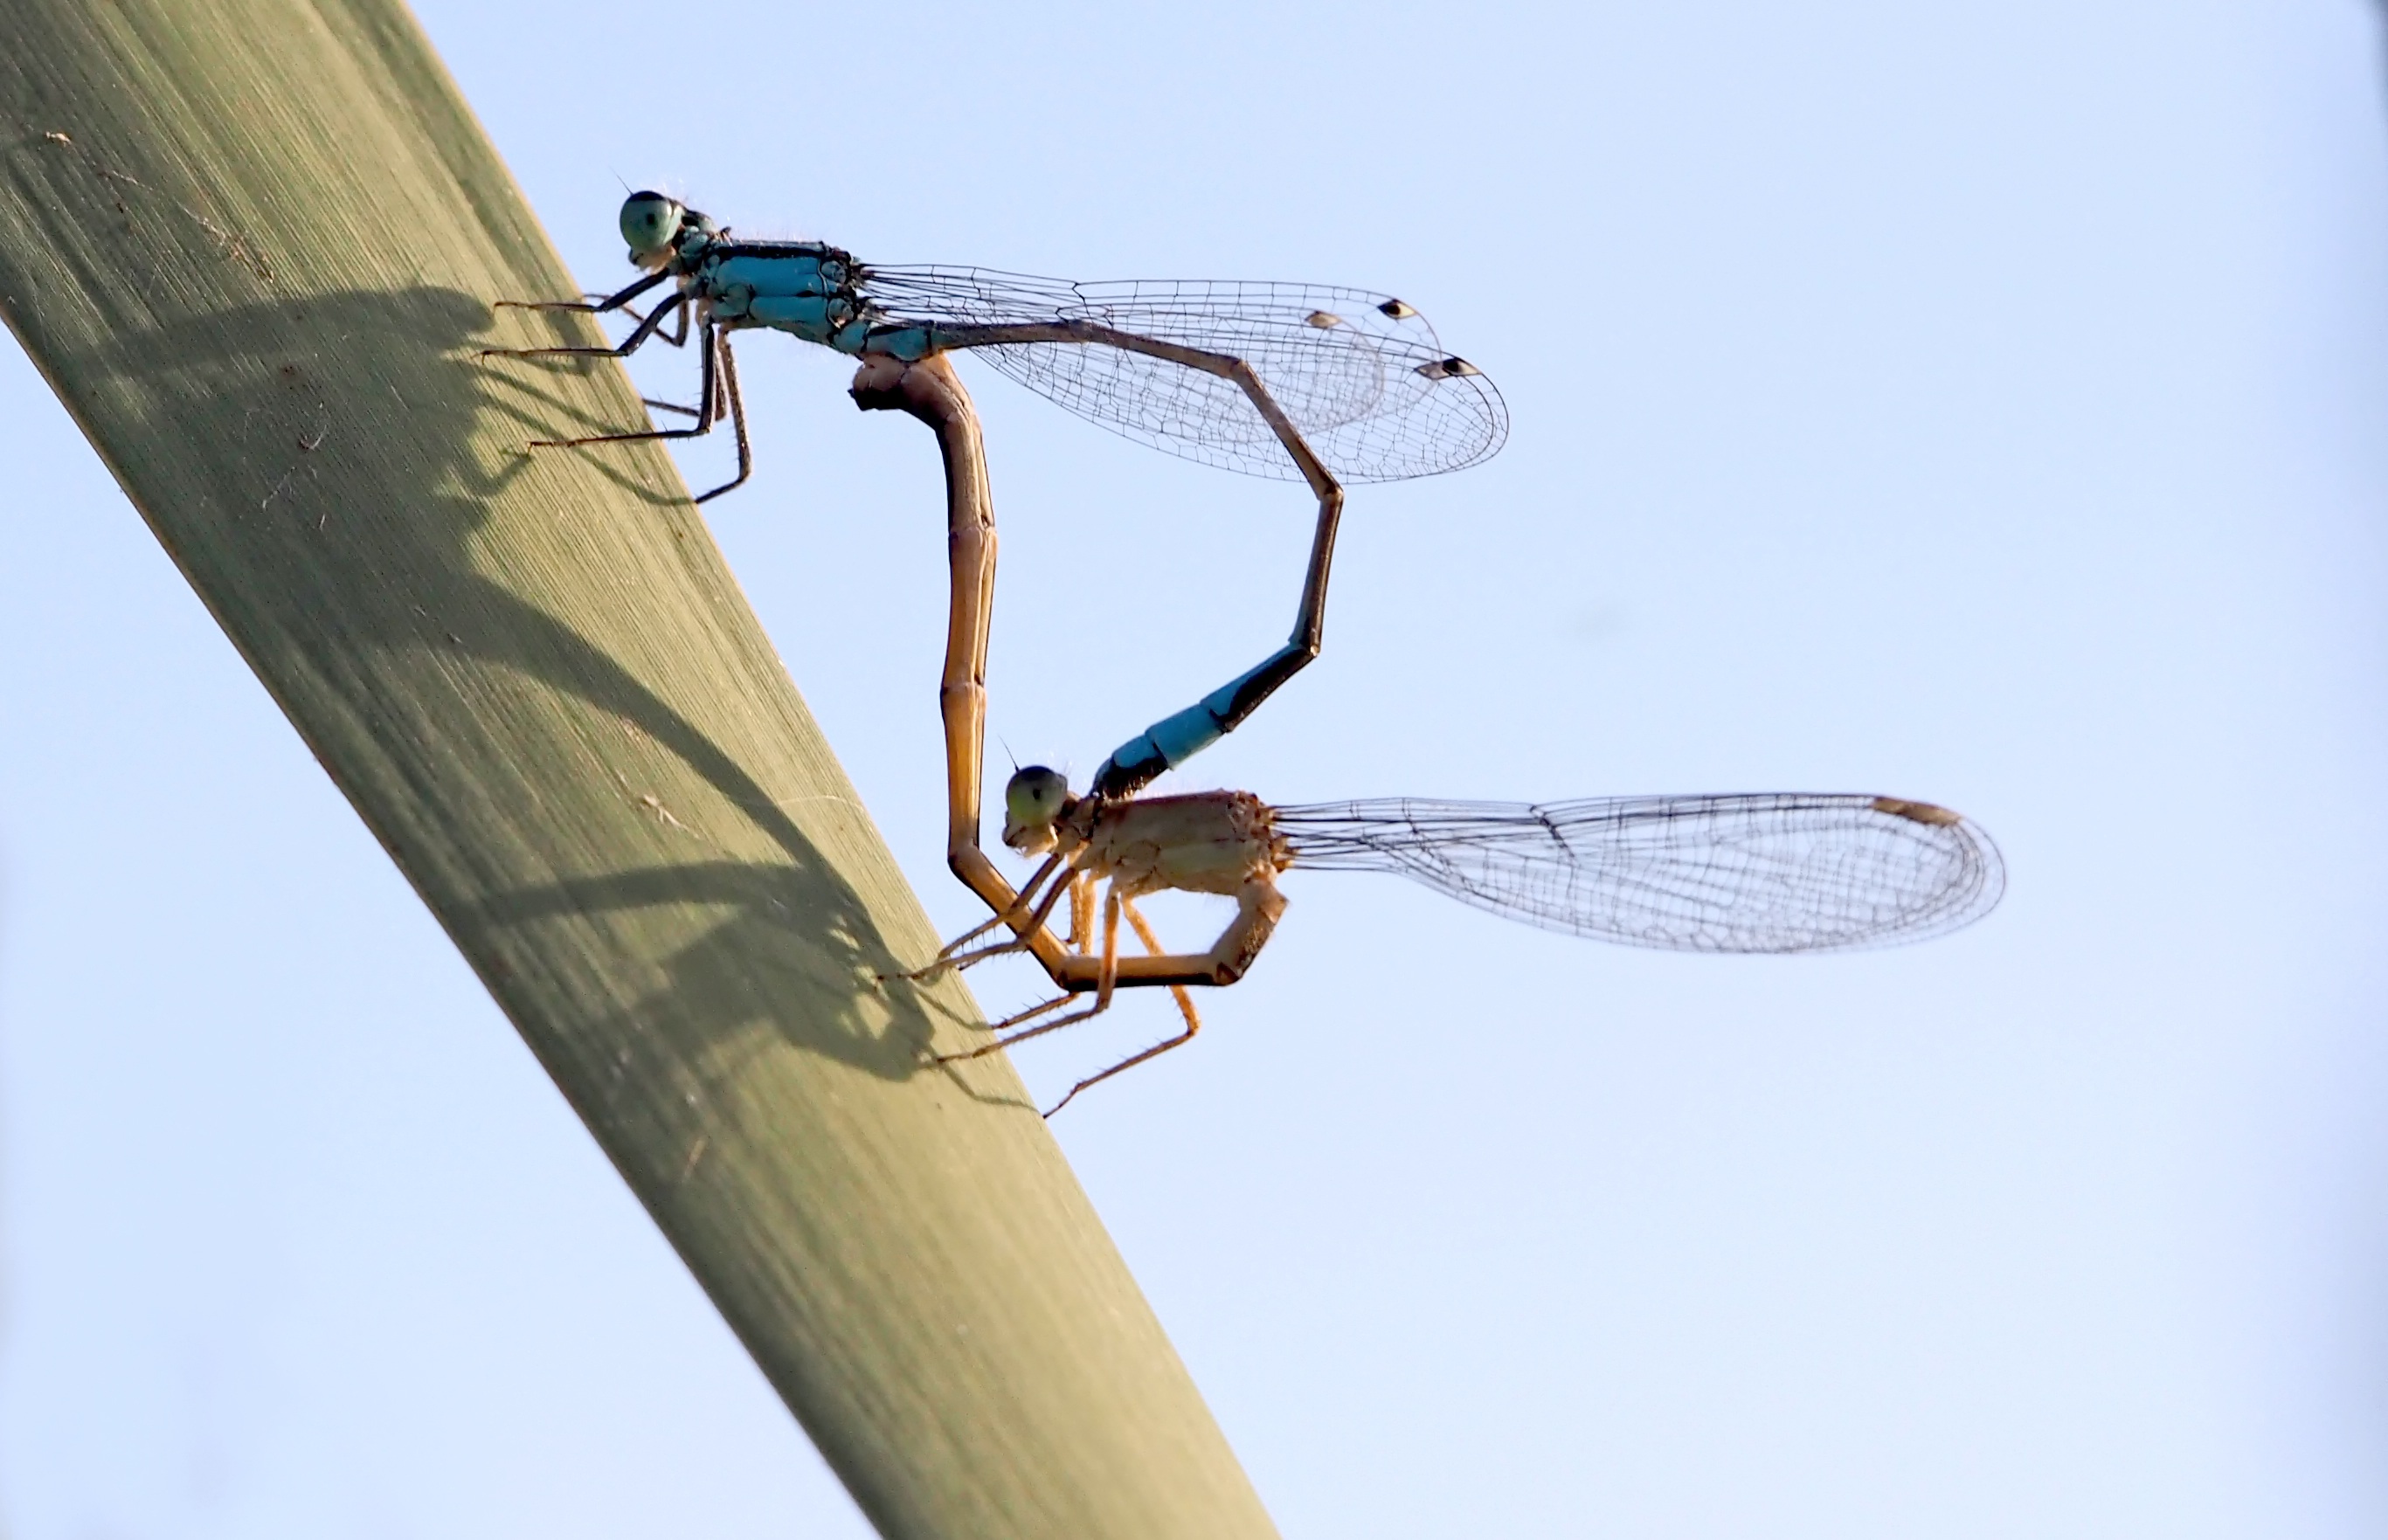
nature, wing, live, insect, blue, fauna, invertebrate, dragonfly, damselfly, macro photography, arthropod, dragonflies and damseflies